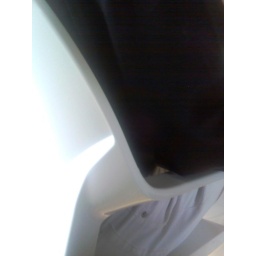
murmur in white and black